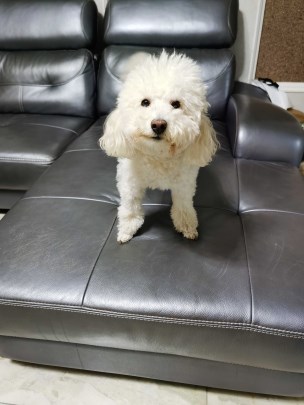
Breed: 2925-n000114-toy_poodle